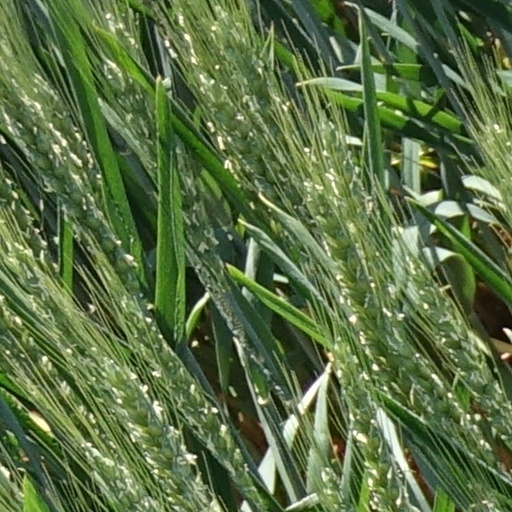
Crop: wheat